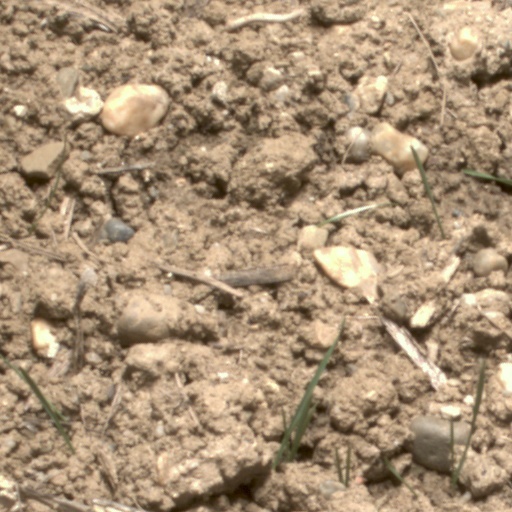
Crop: wheat